Uncle David

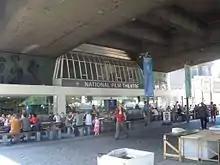
The film premiered at the BFI Southbank (pictured).

"Uncle David" premiered on 25 March 2010 at the London Lesbian and Gay Film Festival held in the BFI Southbank in central London. Attending the screening was Steve Marmion, the boss of Soho Theatre, who suggested to Reich and Hoyle that they produce a theatrical adaptation of the film. They initially showed an interest in the project; Reich commented that "It was a very mischievous concept, doing an upbeat, life-affirming song-and-dance musical with that storyline and subject matter." However, the theatrical adaptation never surfaced, something Thomas attributed to the difficulty in obtaining funding for a musical on such a "dark subject." Instead, Hoyle and Thomas teamed up to produce "Merrie Hell", an "alternative Christmas celebration" that appeared at the Soho Theatre in December 2012. A two-man cabaret that differed every night, it featured Thomas on a piano, accompanying Hoyle's rendition of various songs about Christmas and Britain's societal problems; Thomas described it as "David Hoyle at Christmas – the Musical". One of the songs featured in "Merrie Hell", "It's Alright to Want to Die", carried a pro-suicide theme influenced by "Uncle David".